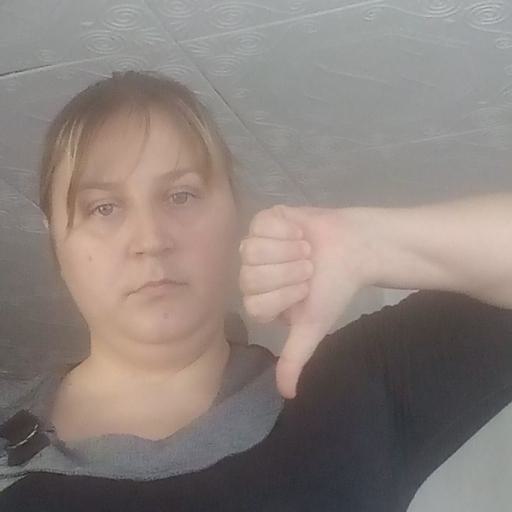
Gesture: dislike